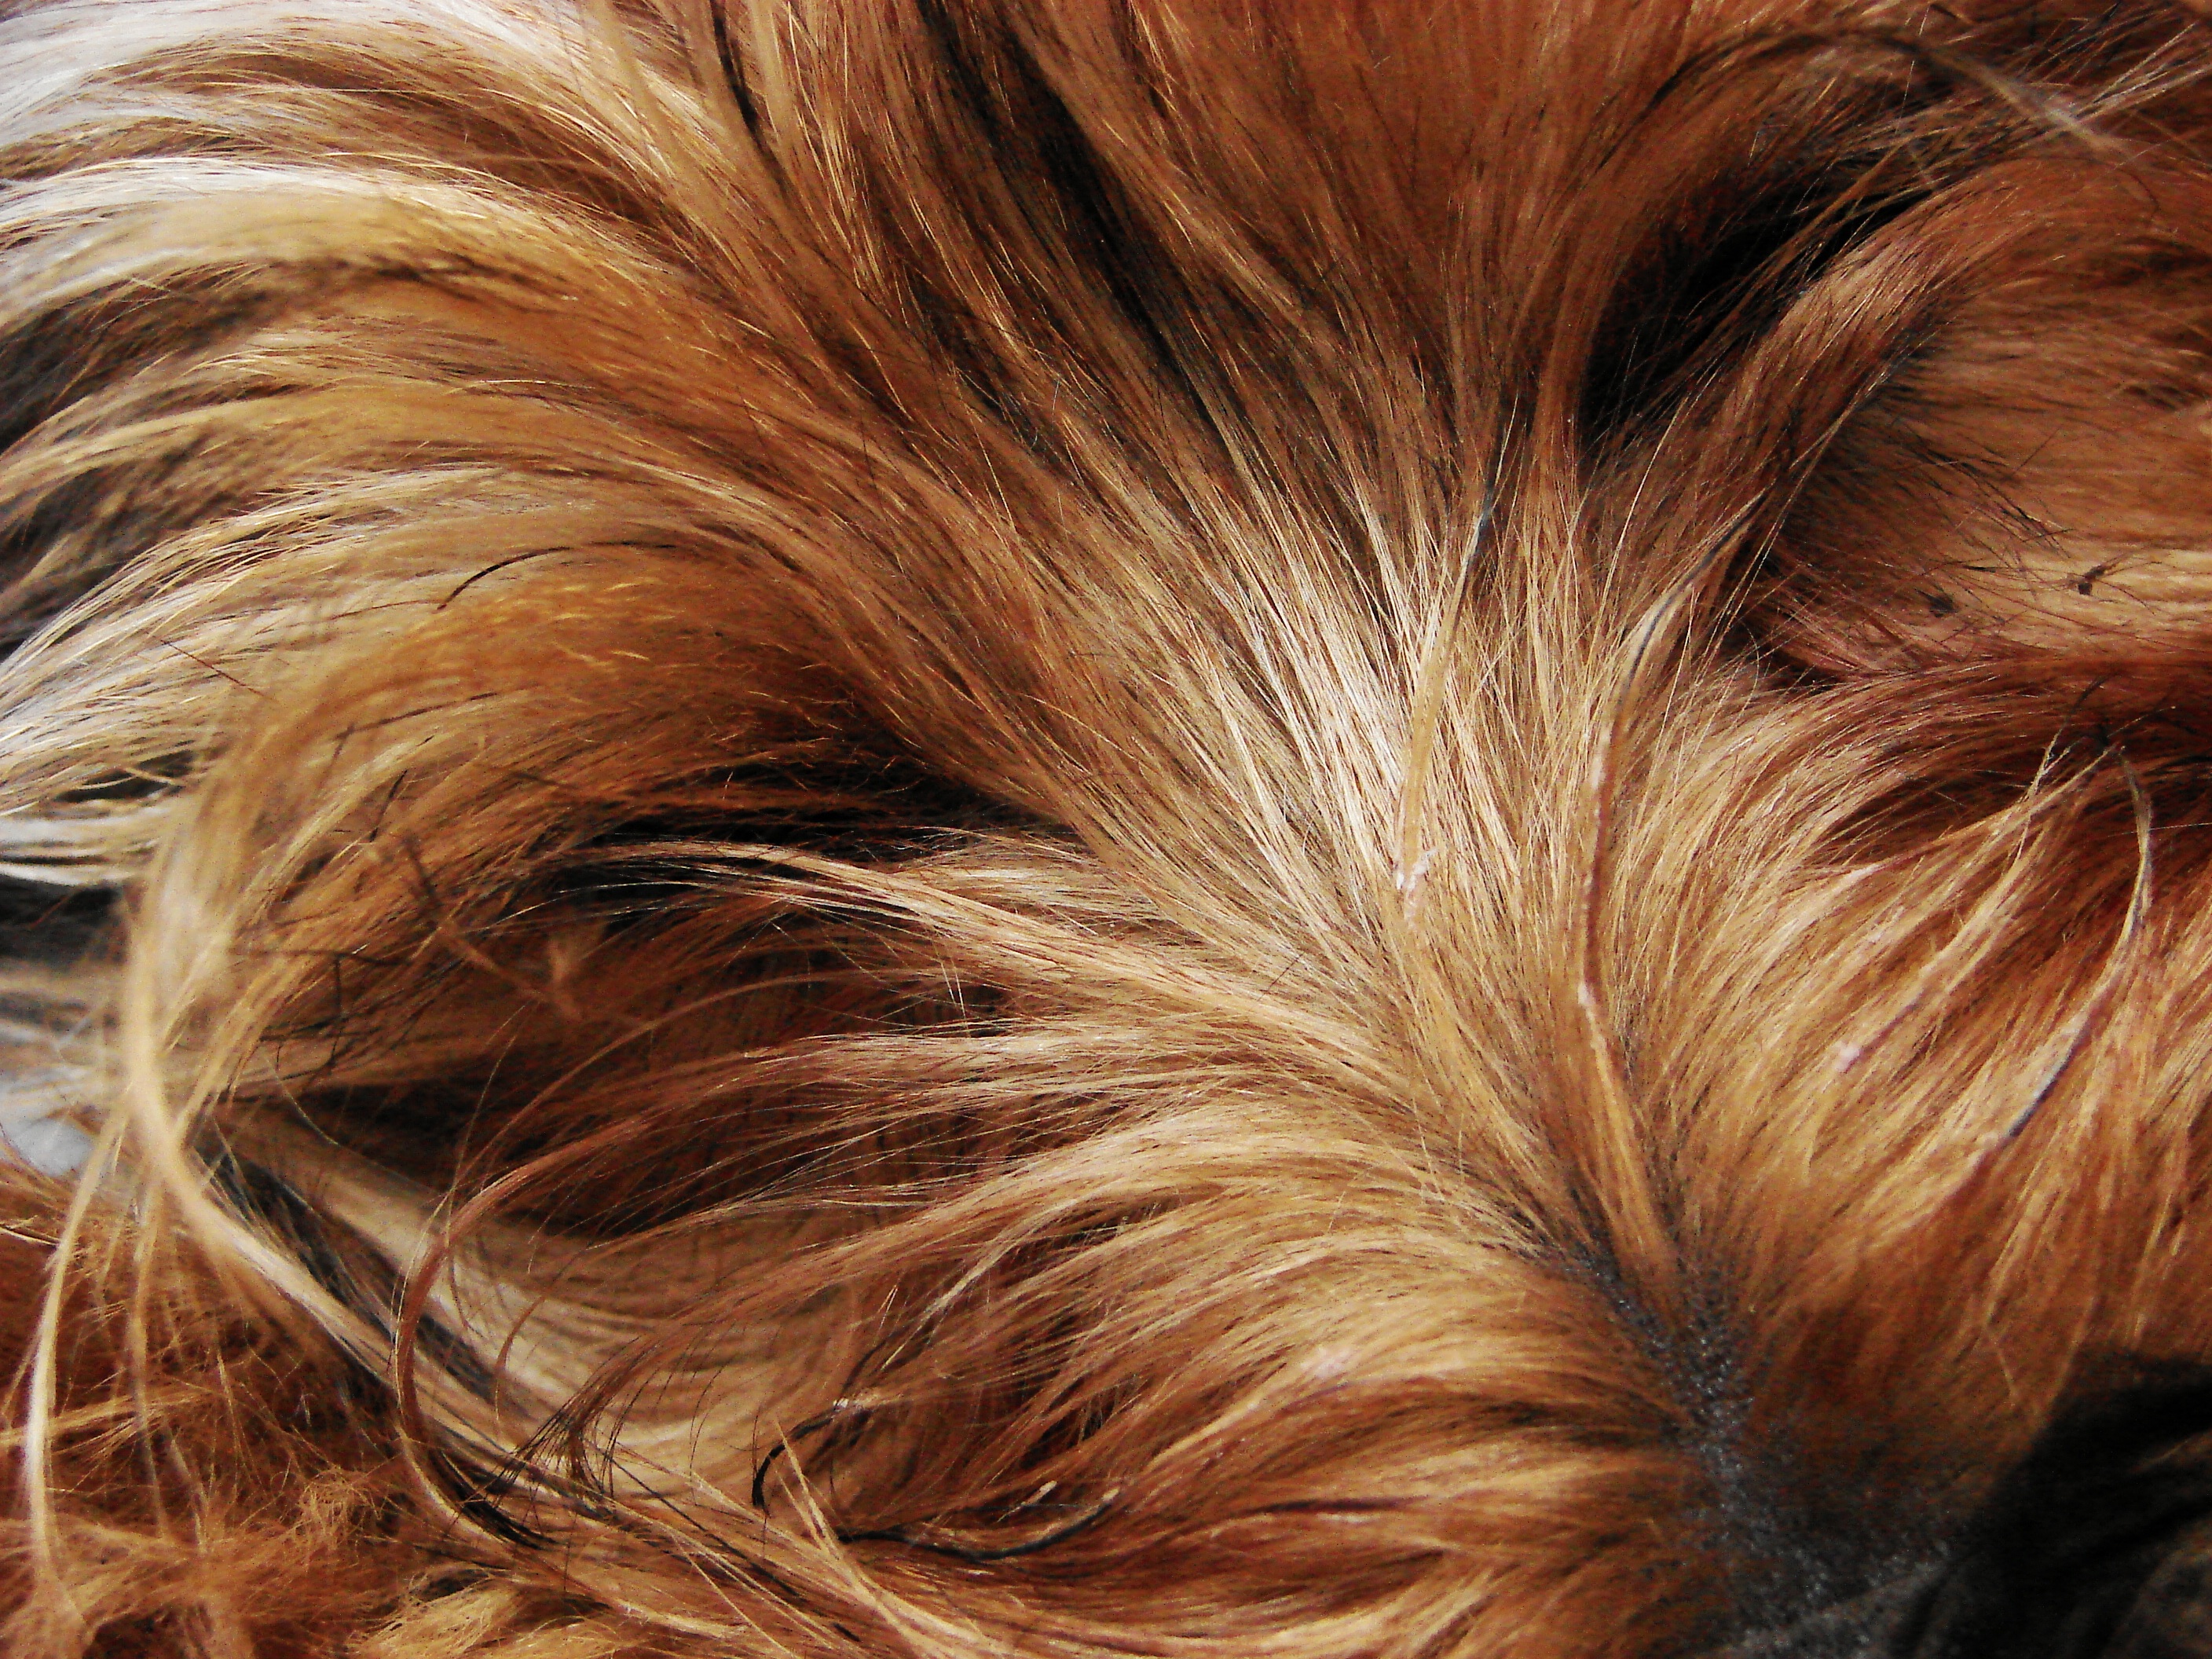
hair, dog, animal, fur, brown, mane, hairstyle, braid, long hair, bun, textile, pets, brown hair, hair coloring